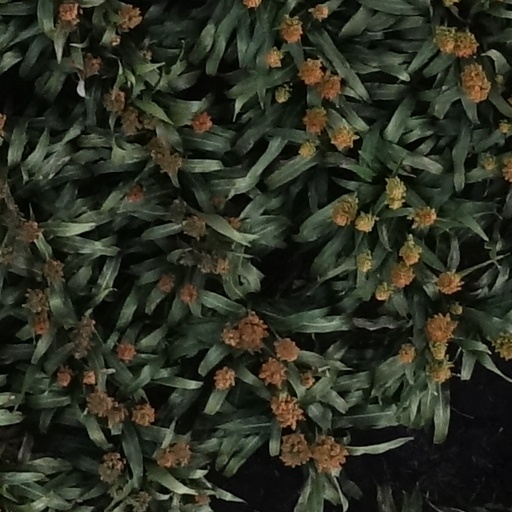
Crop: sorghum